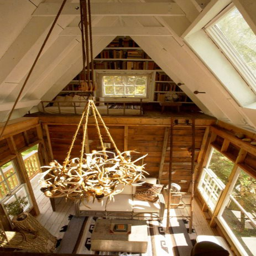
i love that the loft is also the library !